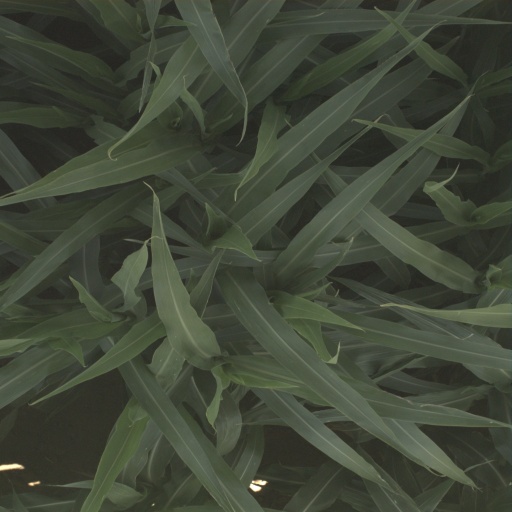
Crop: sorghum